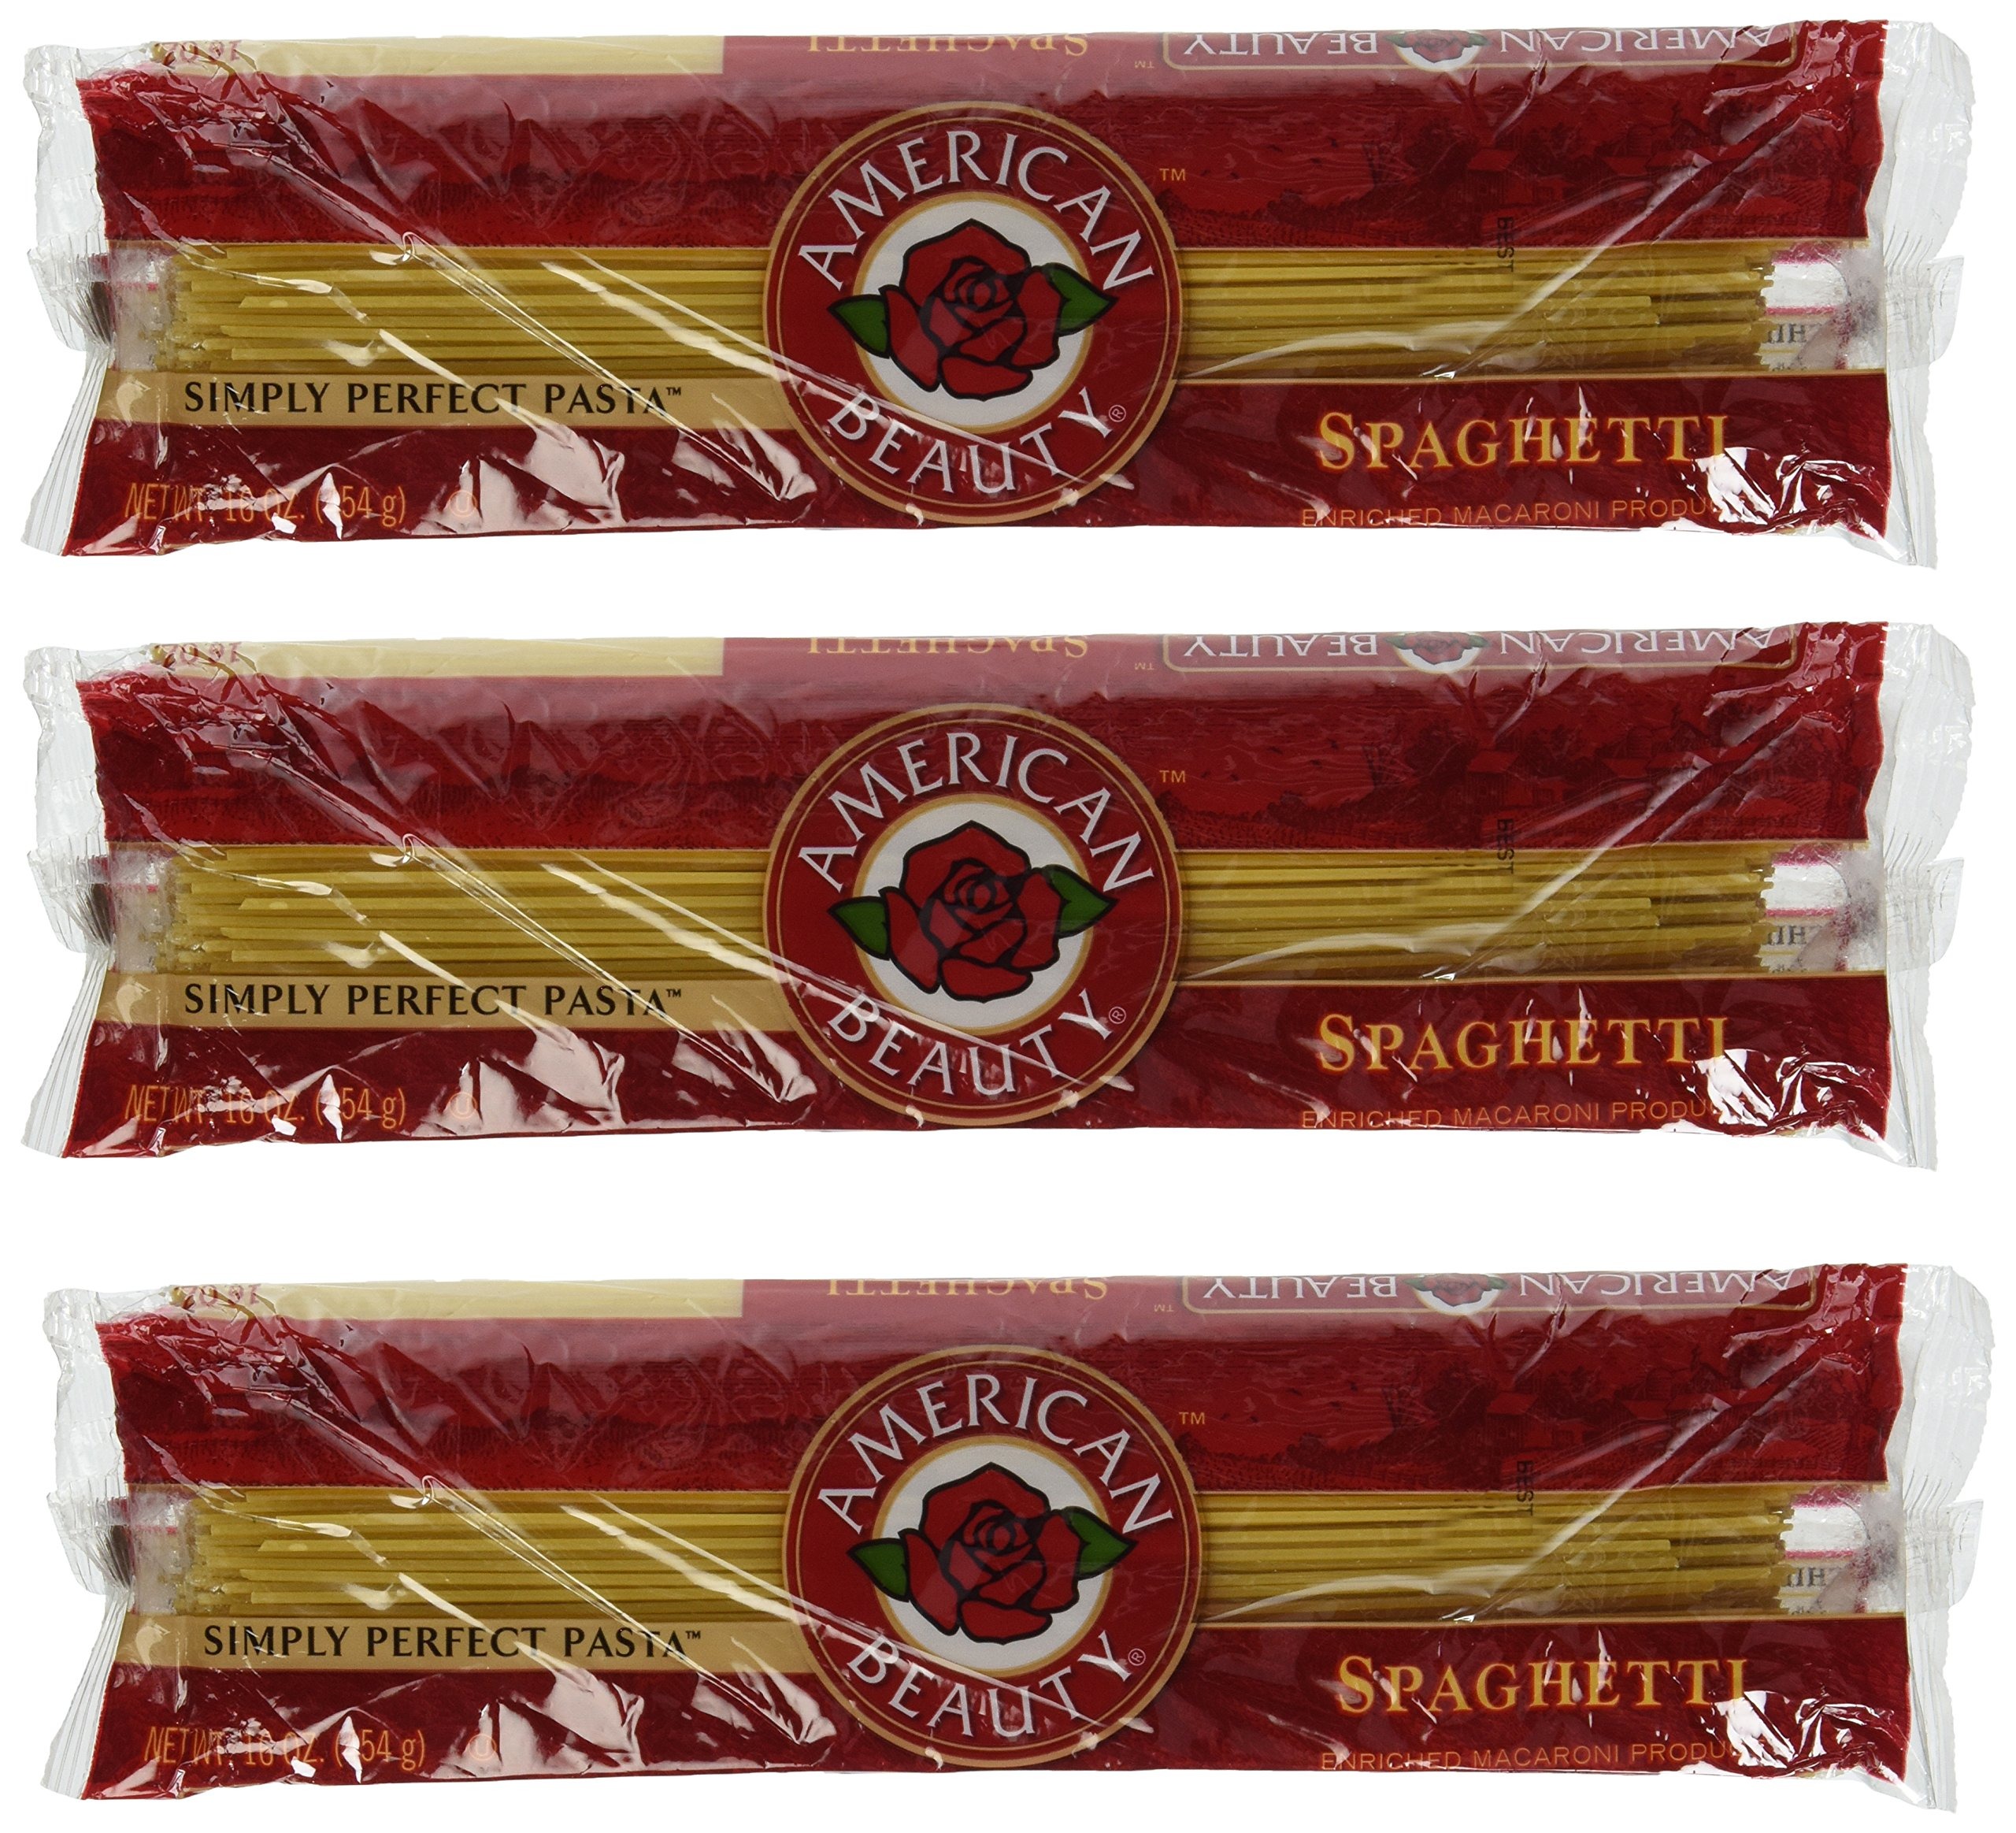
Item Name: American Beauty Spaghetti - Simply Perfect Pasta- 16 Oz. (Pack of 3)
Value: 48.0
Unit: Fl Oz

Price: 1.48